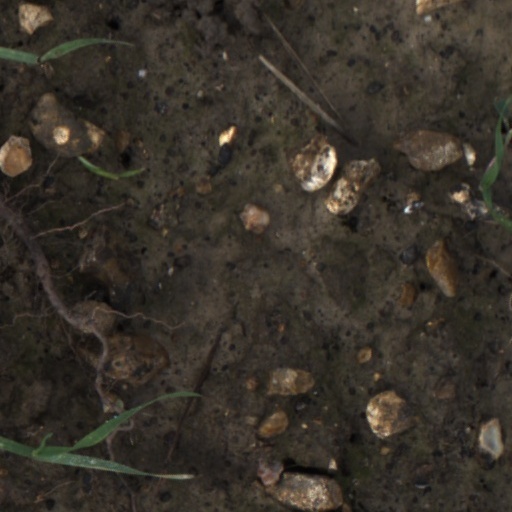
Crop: wheat